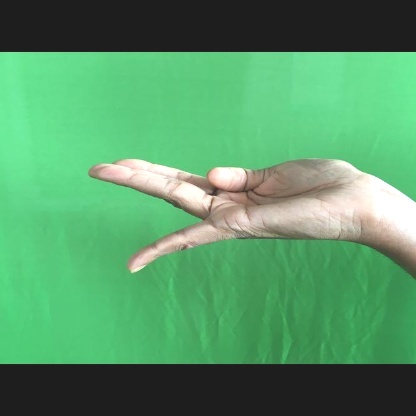
Mudra: Chaturam